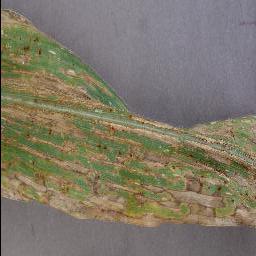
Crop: corn
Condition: (maize)_cercospora_spot_gray_spot